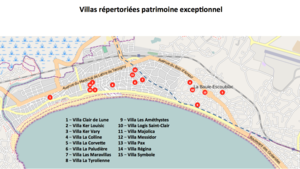
La Baule - Escoublac
La Baule-Escoublac s’est réellement transformée en station balnéaire à partir de 1876, à l’arrivée du chemin de fer. Le développement urbain donne naissance à une mosaïque de villas et de bâtiments aux styles très divers.
La Baule-Escoublac est une commune de l'Ouest de la France, dans le département de la Loire-Atlantique, en région Pays de la Loire. Située sur le littoral atlantique, elle fait partie de la Côte d'Amour, entre Le Pouliguen et Pornichet.